Craft beer tourism

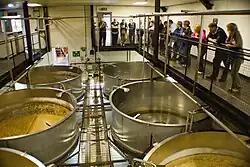
Brewery tour at Black Sheep brewing company

Facility tours are interactive experiences in which visitors of a brewery are guided through the facilities of the brewery by either a tour guide or beer maker. Visitors are educated on the different processes in a brewery from canning and bottling to the fermentation process. Tour guides will often explain the history of the brewery highlighting certain aspects of the breweries founding, and the tours sometimes come with a complimentary tasting. Dog Fish Head's facility tour in Milton, Delaware costs $30 per tour and tour-goers are given complete access to the facility, and are gifted with a complimentary tasting and souvenir beer glass.